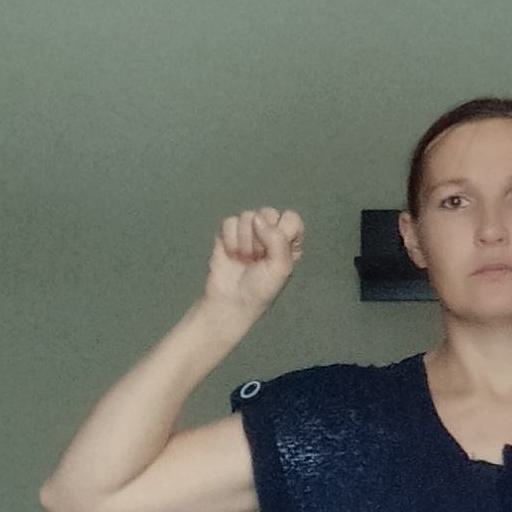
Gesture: fist